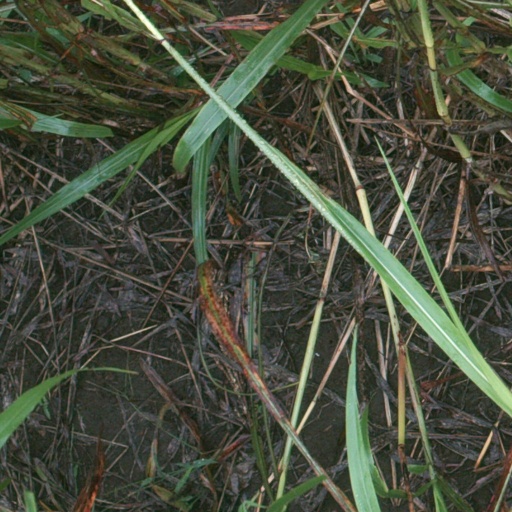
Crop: sorghum